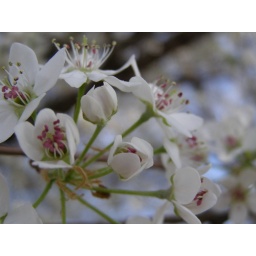
This flower grows on trees in the spring. Very pretty but allergies,,haha.